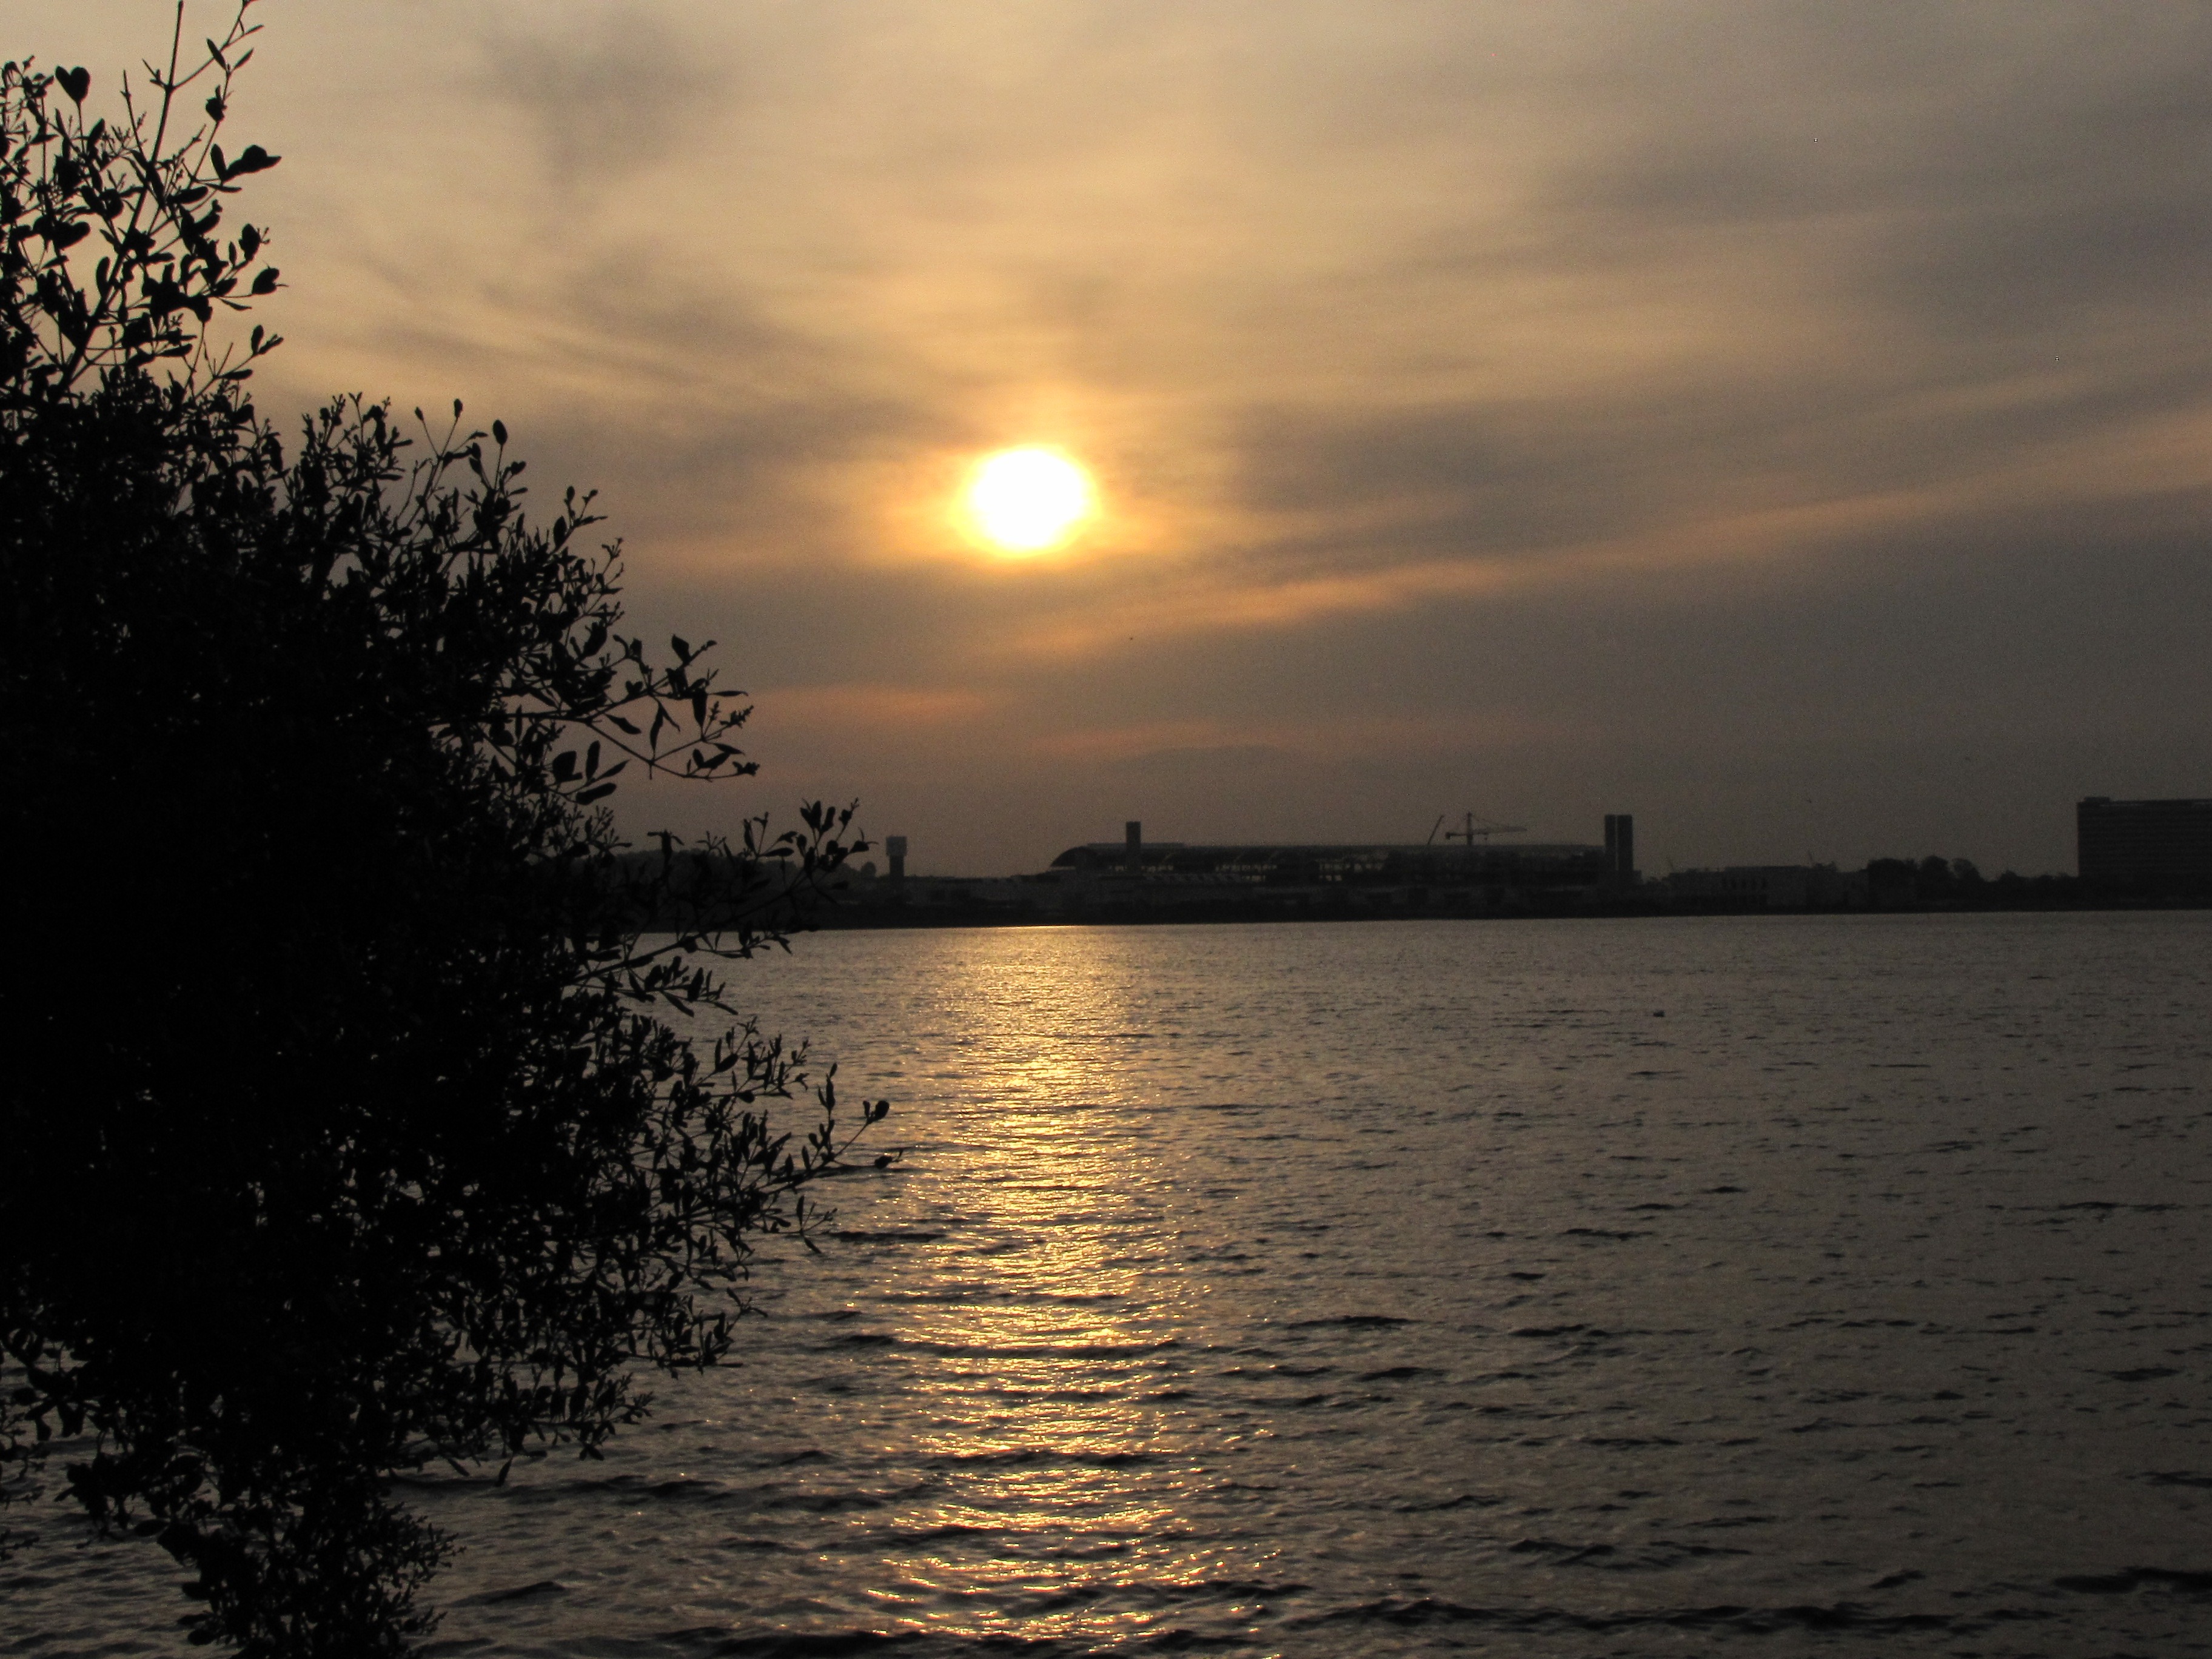
sea, horizon, cloud, sky, sun, sunrise, sunset, sunlight, morning, lake, dawn, travel, dusk, evening, reflection, rio de janeiro, mar, brazil, afterglow, atmospheric phenomenon